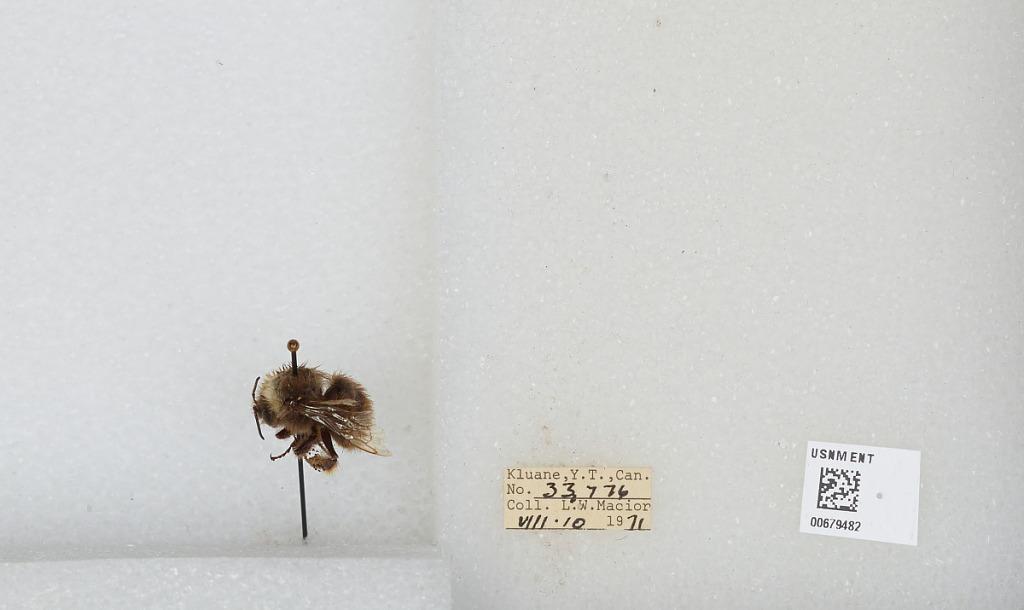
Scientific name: Bombus (Bombus) occidentalis Greene
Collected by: L. Macior
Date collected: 1971-8-10
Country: Canada
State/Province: Yukon Territory
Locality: Kluane
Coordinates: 60.75, -139.5